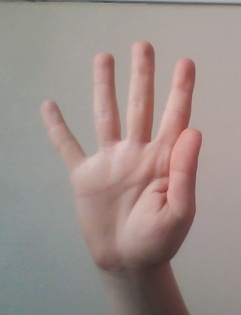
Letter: sheen